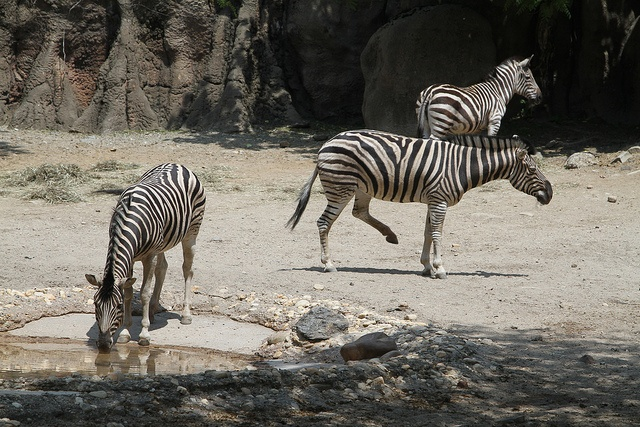
A zebra is outdoors getting a drink of water while two more zebras are standing nearby.
Three zebras standing in a small, manufactured enclosure.
A group of zebras by some rocks near the water
Two zebras standing around while a third zebra drinks from a pond.
Three zebras walking in a gravel area.